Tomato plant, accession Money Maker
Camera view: bottom (45 deg); turntable rotation: 330 degrees
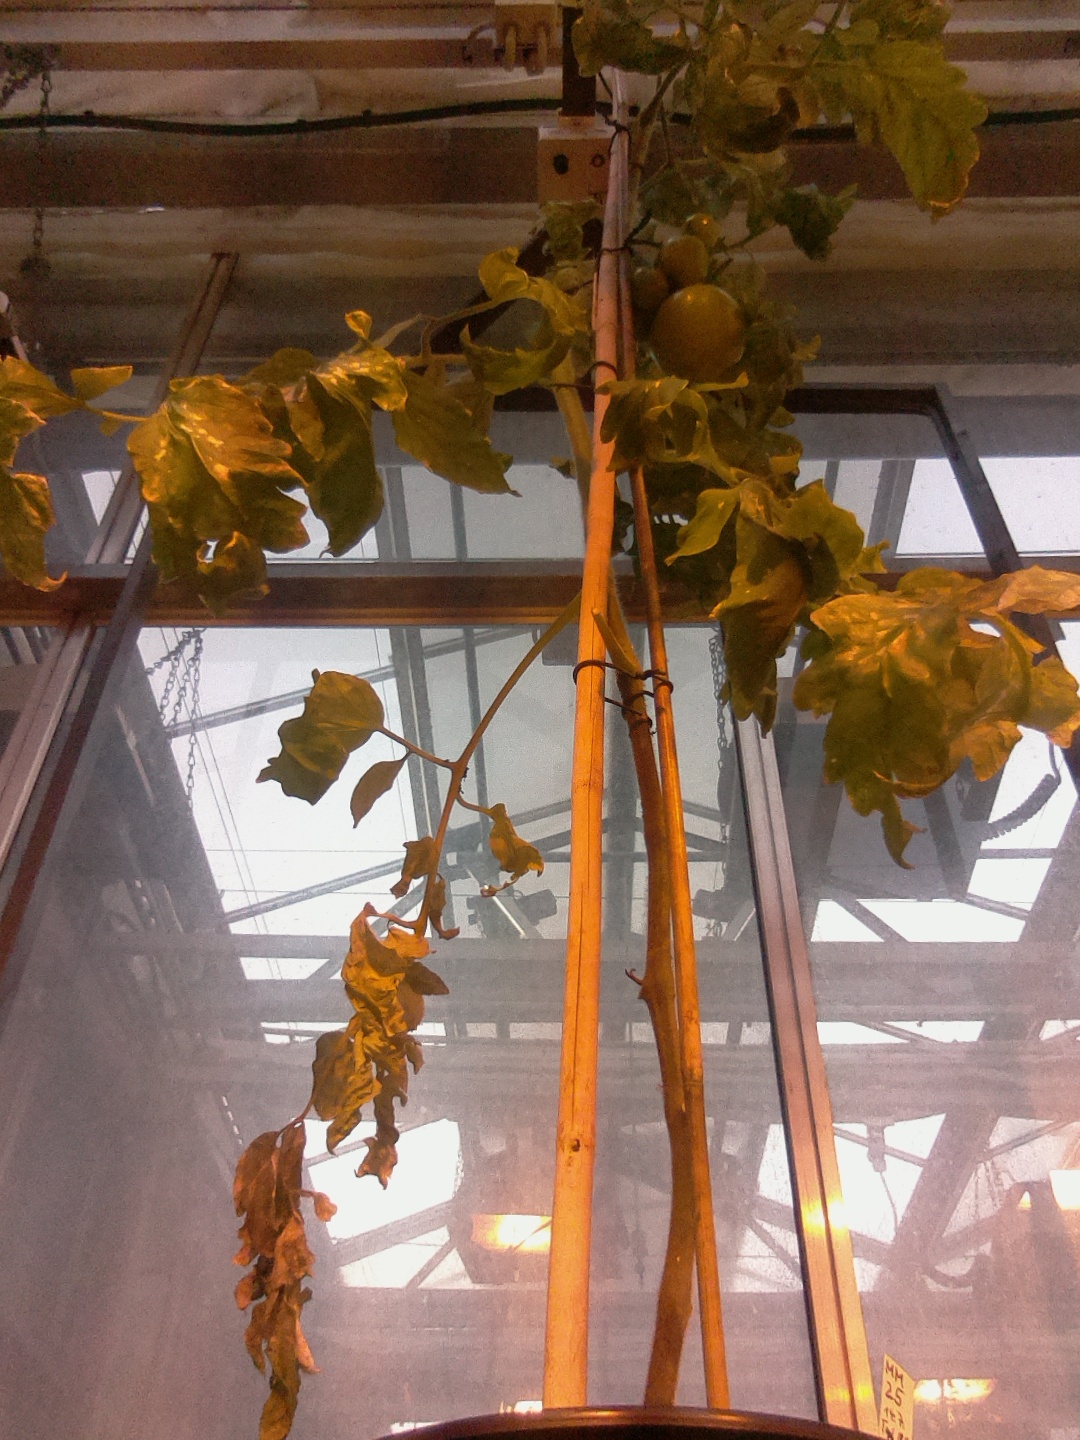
BBCH growth stage 79: 90% -100% of final fruit size